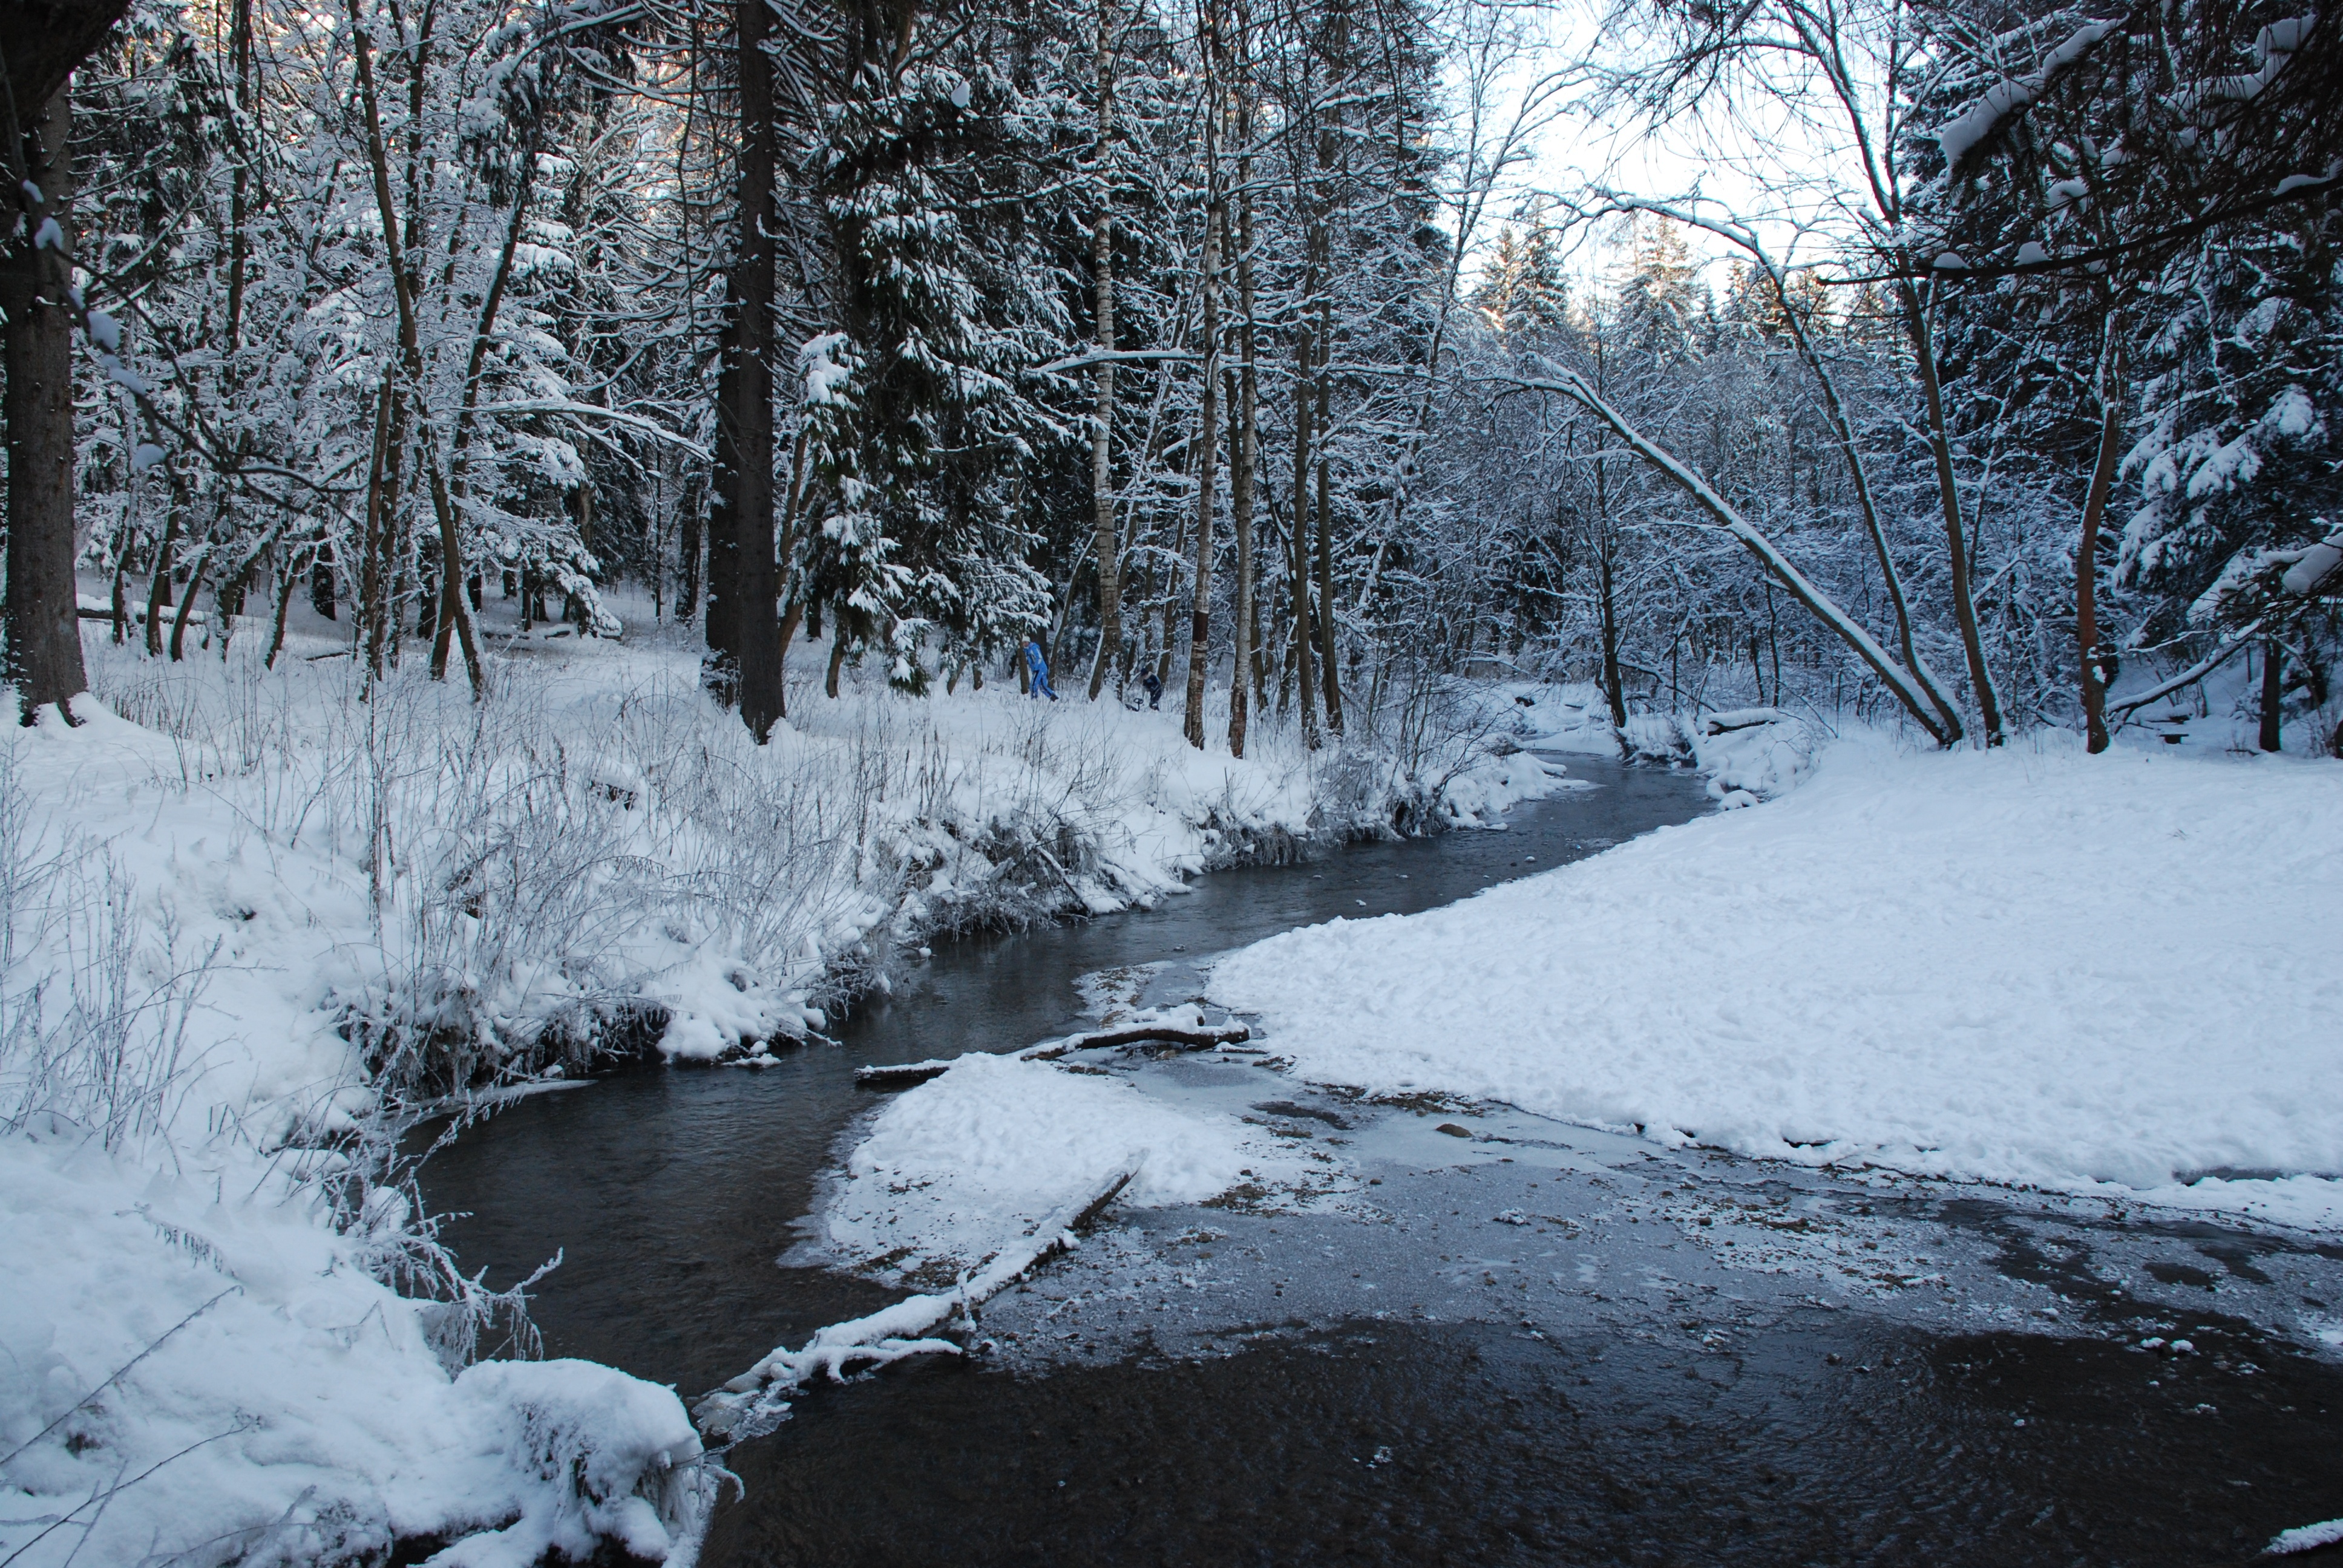
tree, nature, forest, snow, winter, frost, stream, ice, park, weather, nikon, season, moscow, nikkor, russia, d80, moskau, 18135mmf3556g, 18135mm, nikond80, zelenograd, moscou, freezing